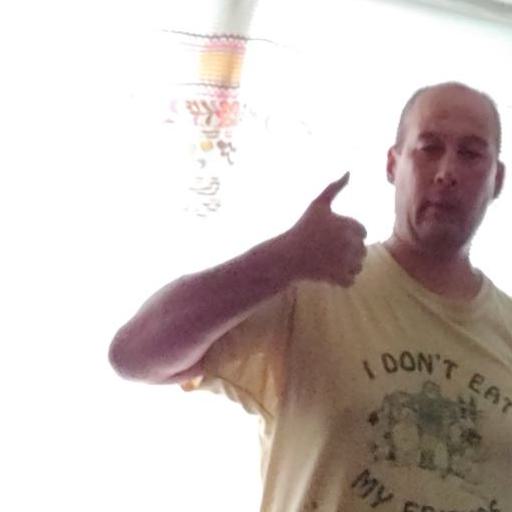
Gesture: like